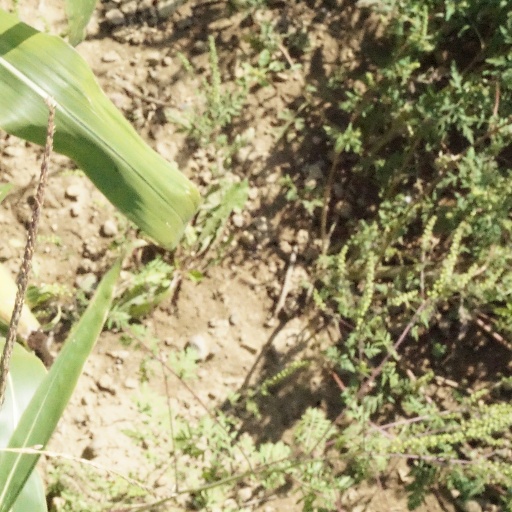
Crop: maize; corn